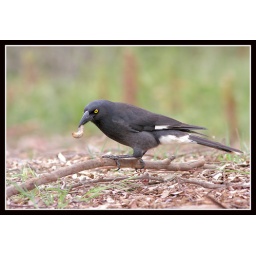
I watched this bird dig a hole in the ground and pull out a grub.